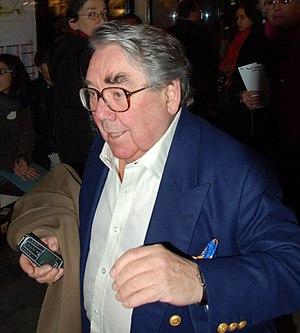
Ronnie Corbett est un comédien, écrivain et animateur de radio britannique. Il est surtout connu pour son duo avec Ronnie Barker dans The Two Ronnies. Il s'est également distingué dans la comédie satirique The Frost Report ainsi que dans des comédies de situation telles No – That's Me Over Here!, Now Look Here et Sorry!.
Cet article a pour but de présenter de façon synthétique toute l'année 2016 à la radio, et cela pour tous les pays du monde. On ne retiendra en général que l'actualité des radios de caractère national ou international, afin de ne pas se perdre dans les détails des radios locales.